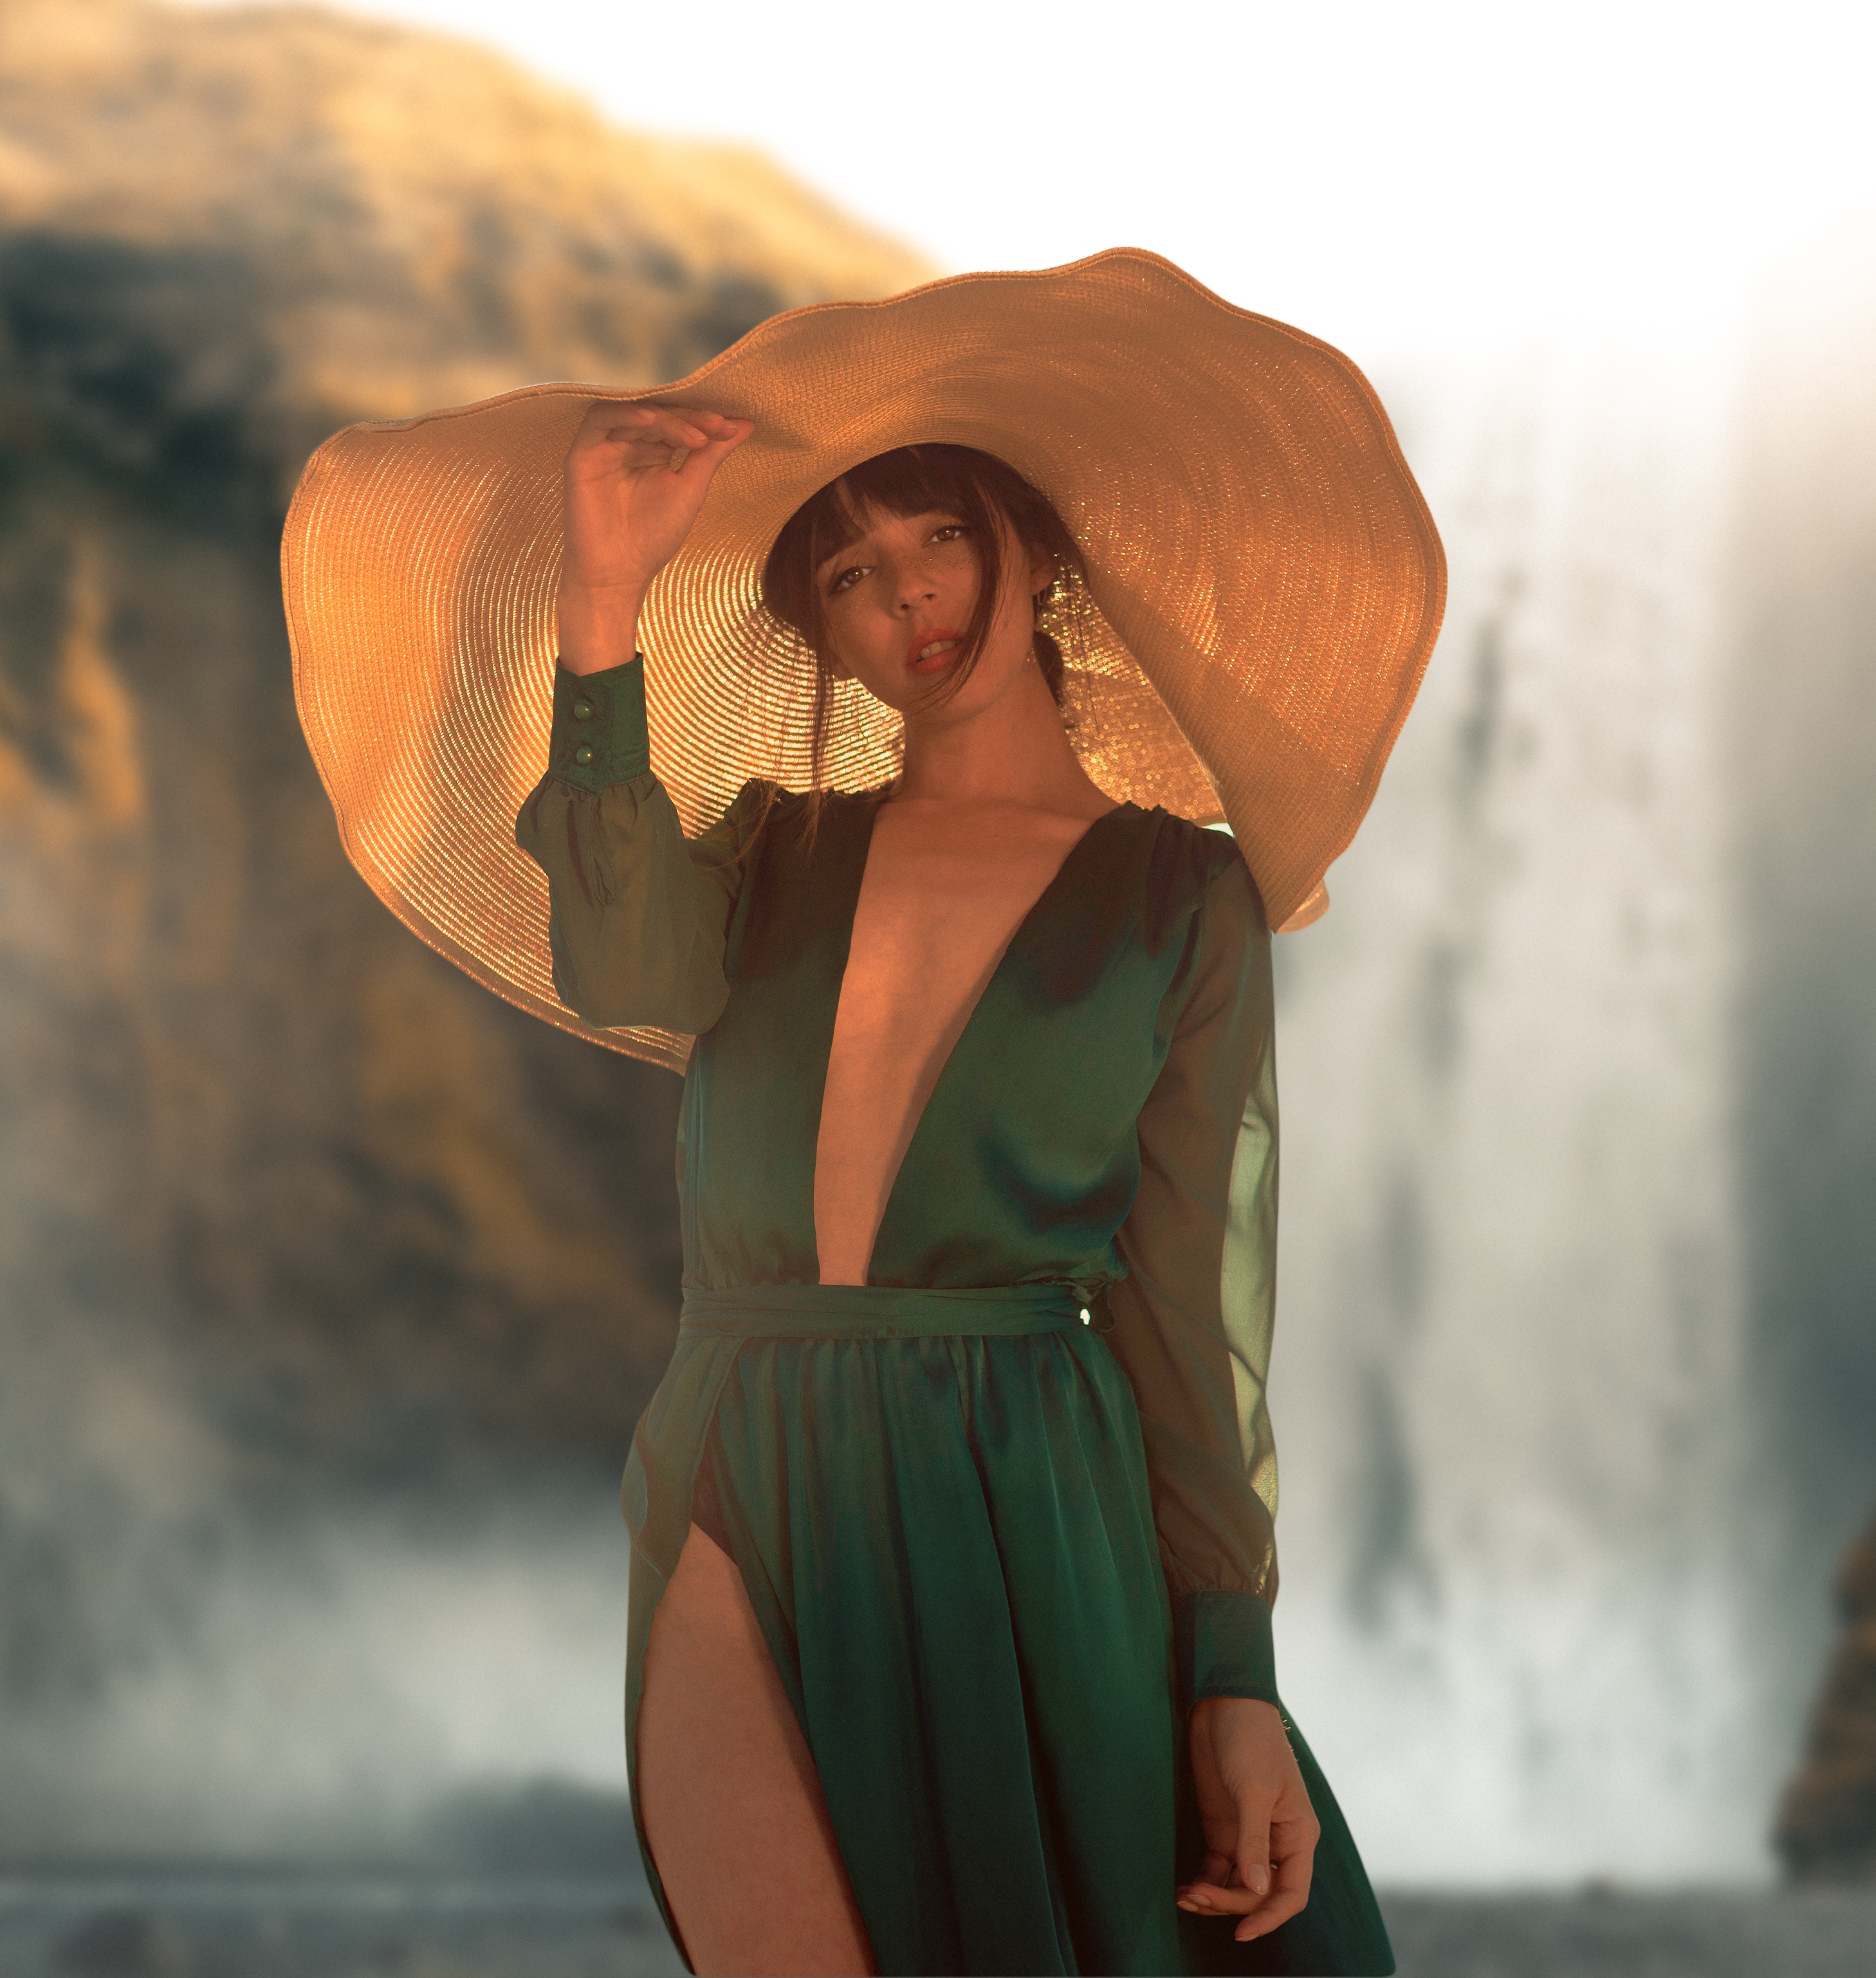
woman, outerwear, hat, sun hat, People in nature, dress, natural environment, flash photography, plant, happy, sunglasses, gesture, sky, sunlight, headgear, landscape, travel, eyewear, grassland, fun, grass, blond, backlighting, fashion accessory, formal wear, vintage clothing, cg artwork, portrait photography, prairie, evening, reflection, photo shoot, love, fashion model, romance